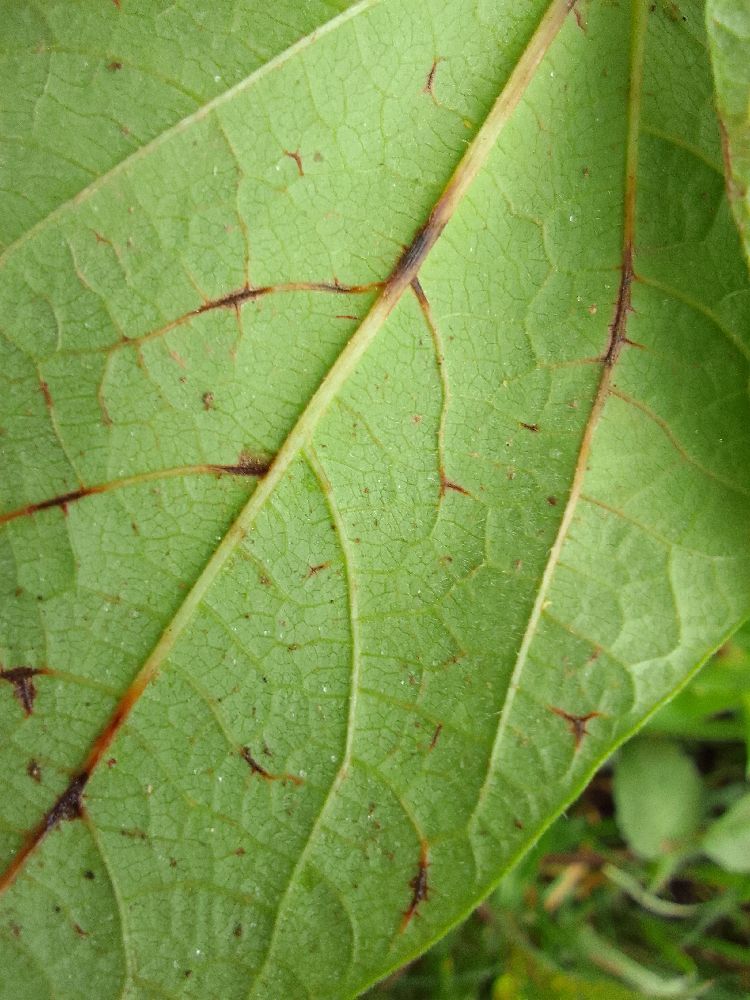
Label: anthracnose